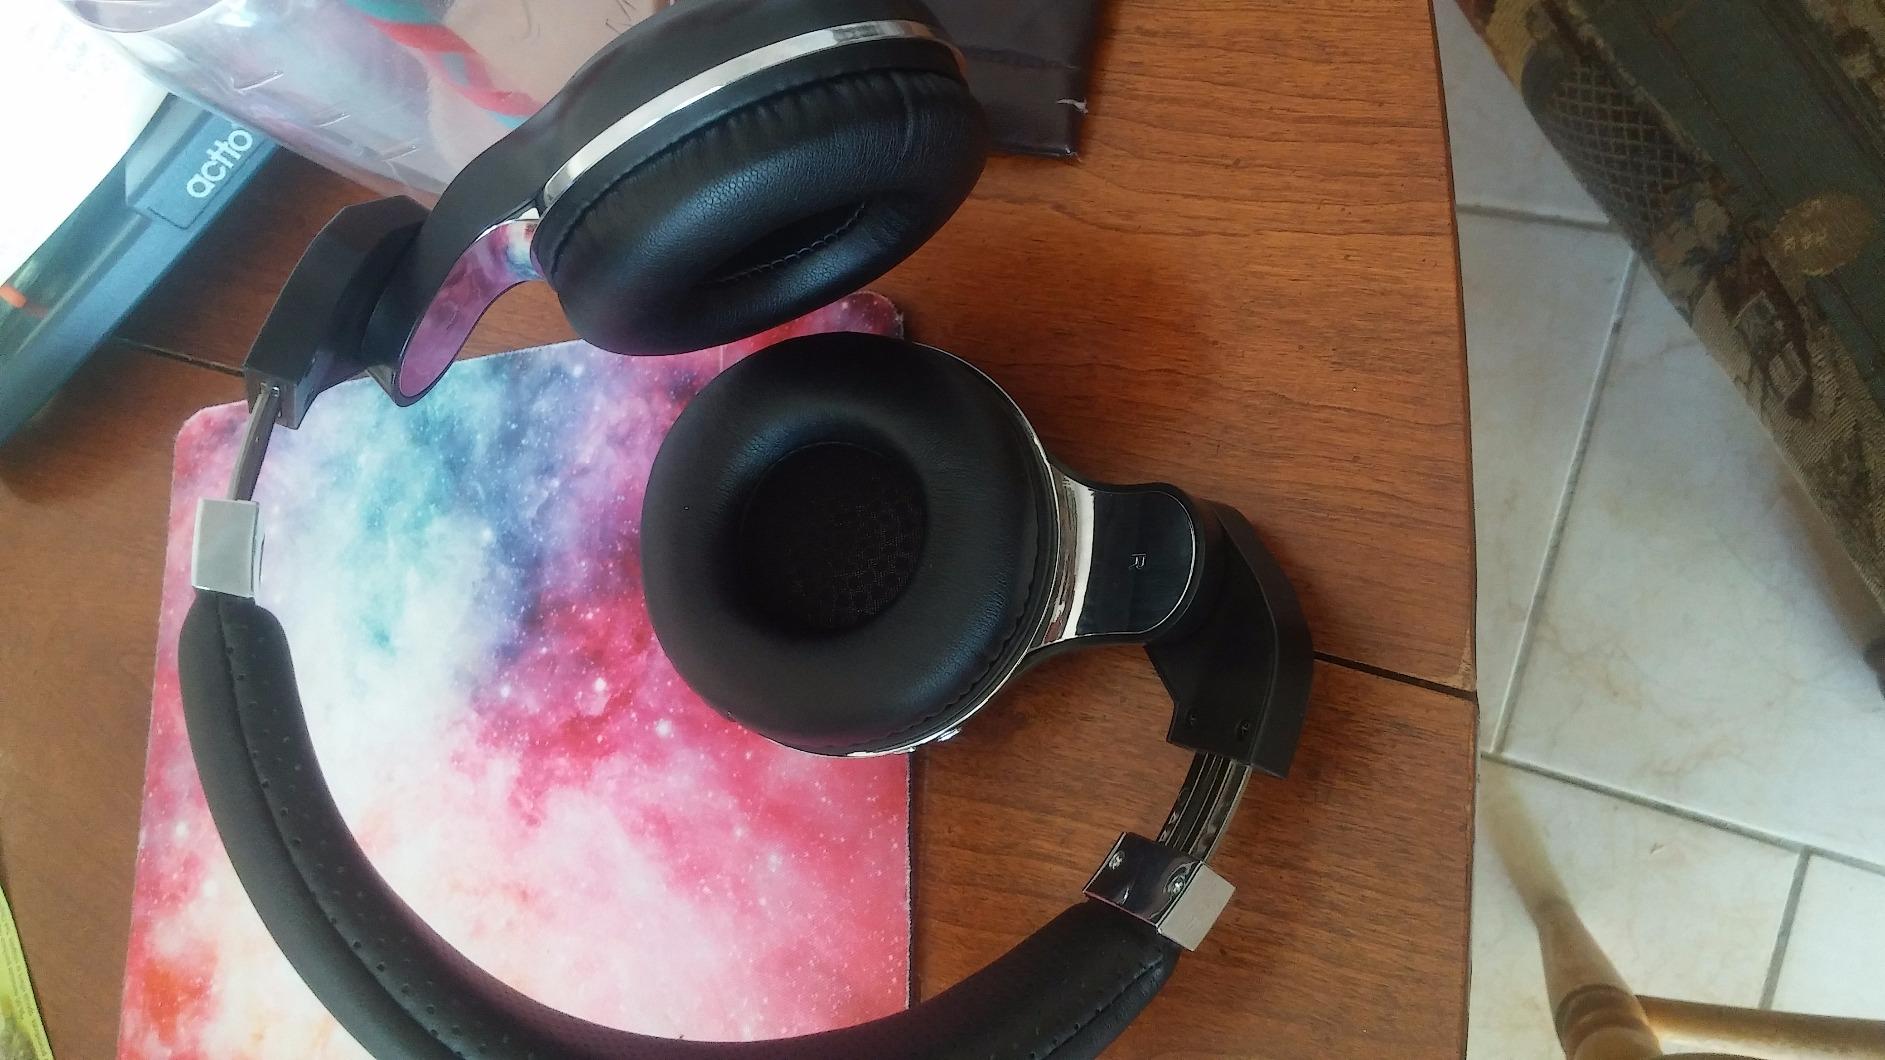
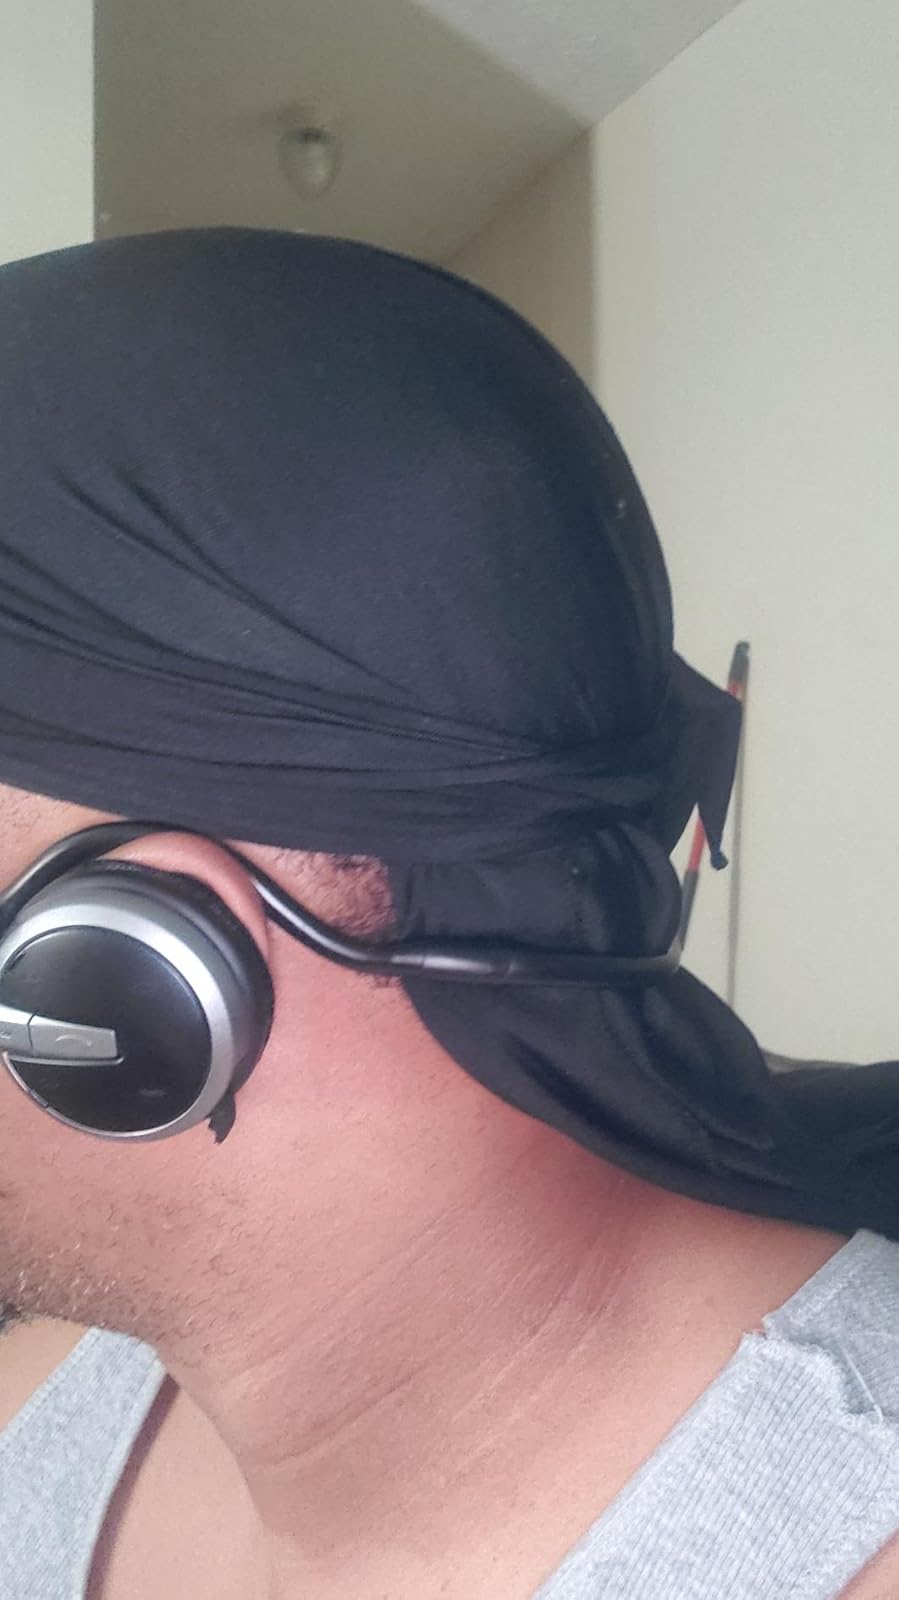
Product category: headphones
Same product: no